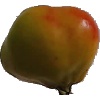
Label: Apple Red Yellow 2